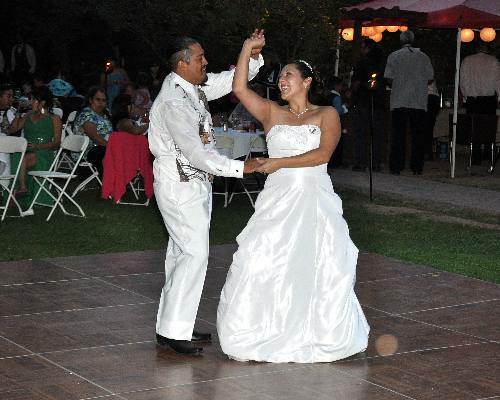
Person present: Yes